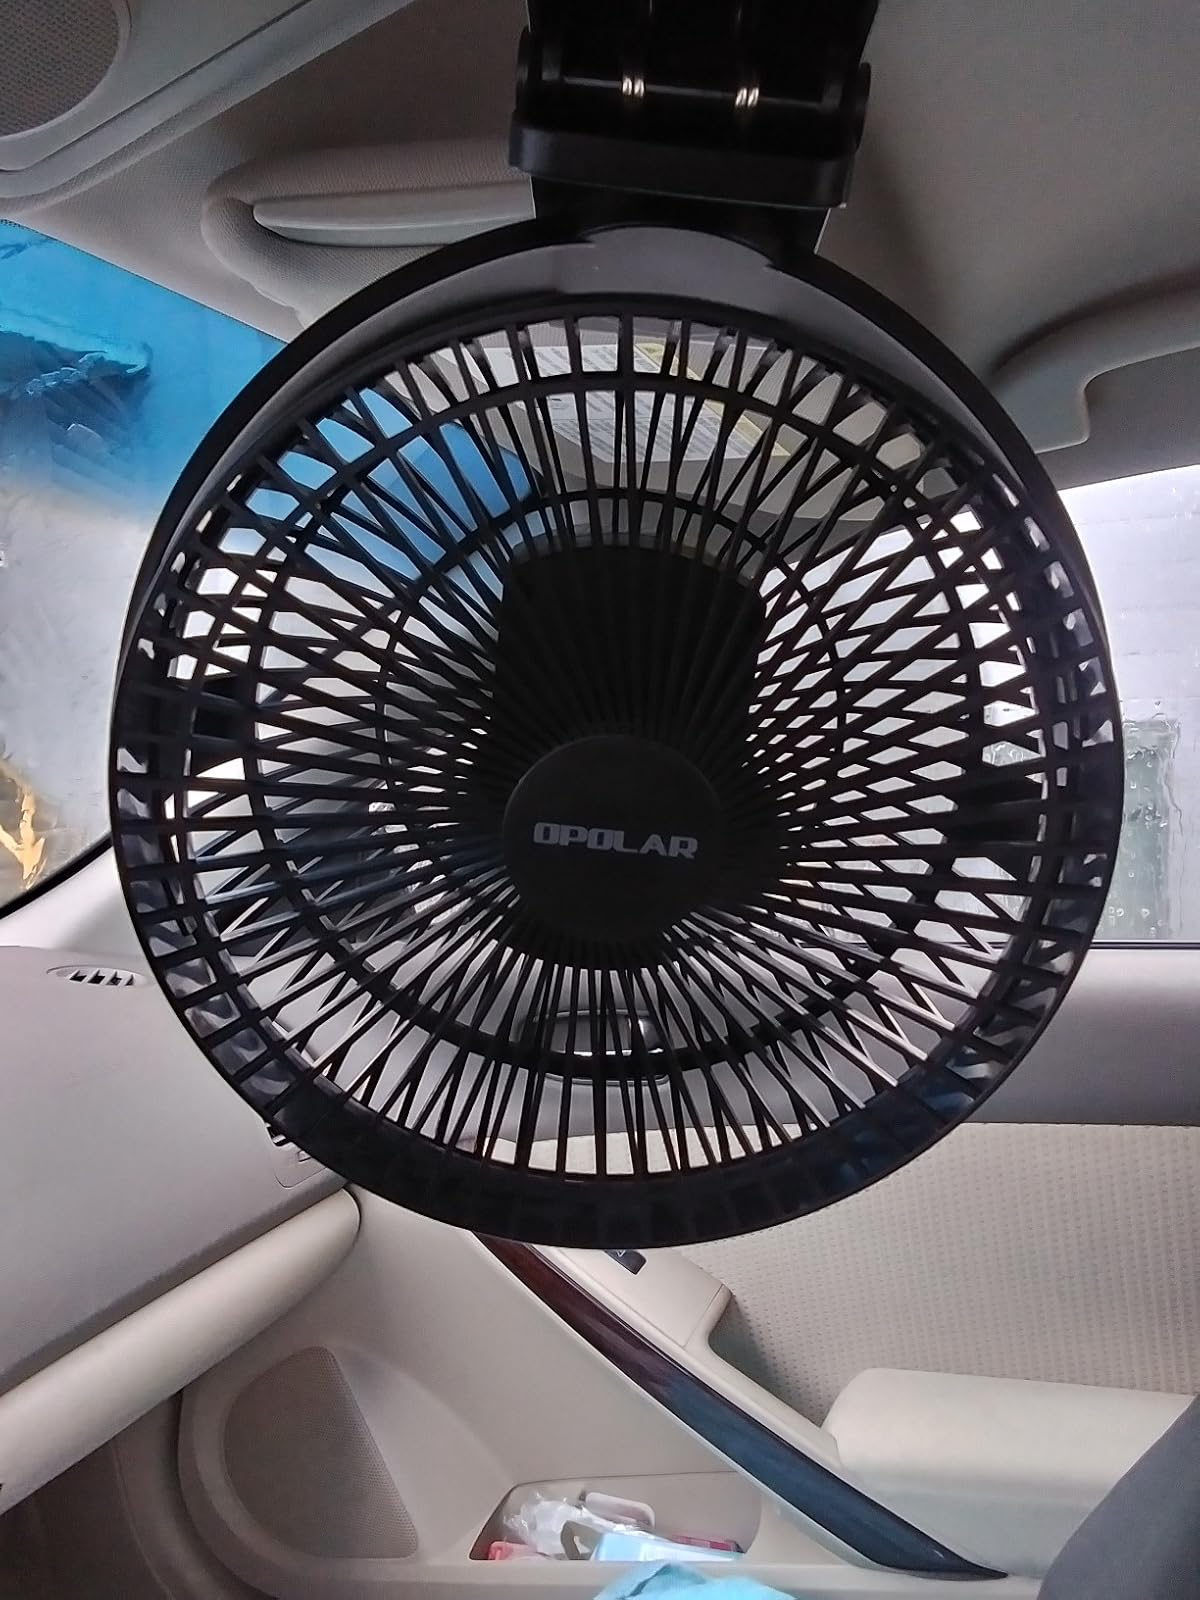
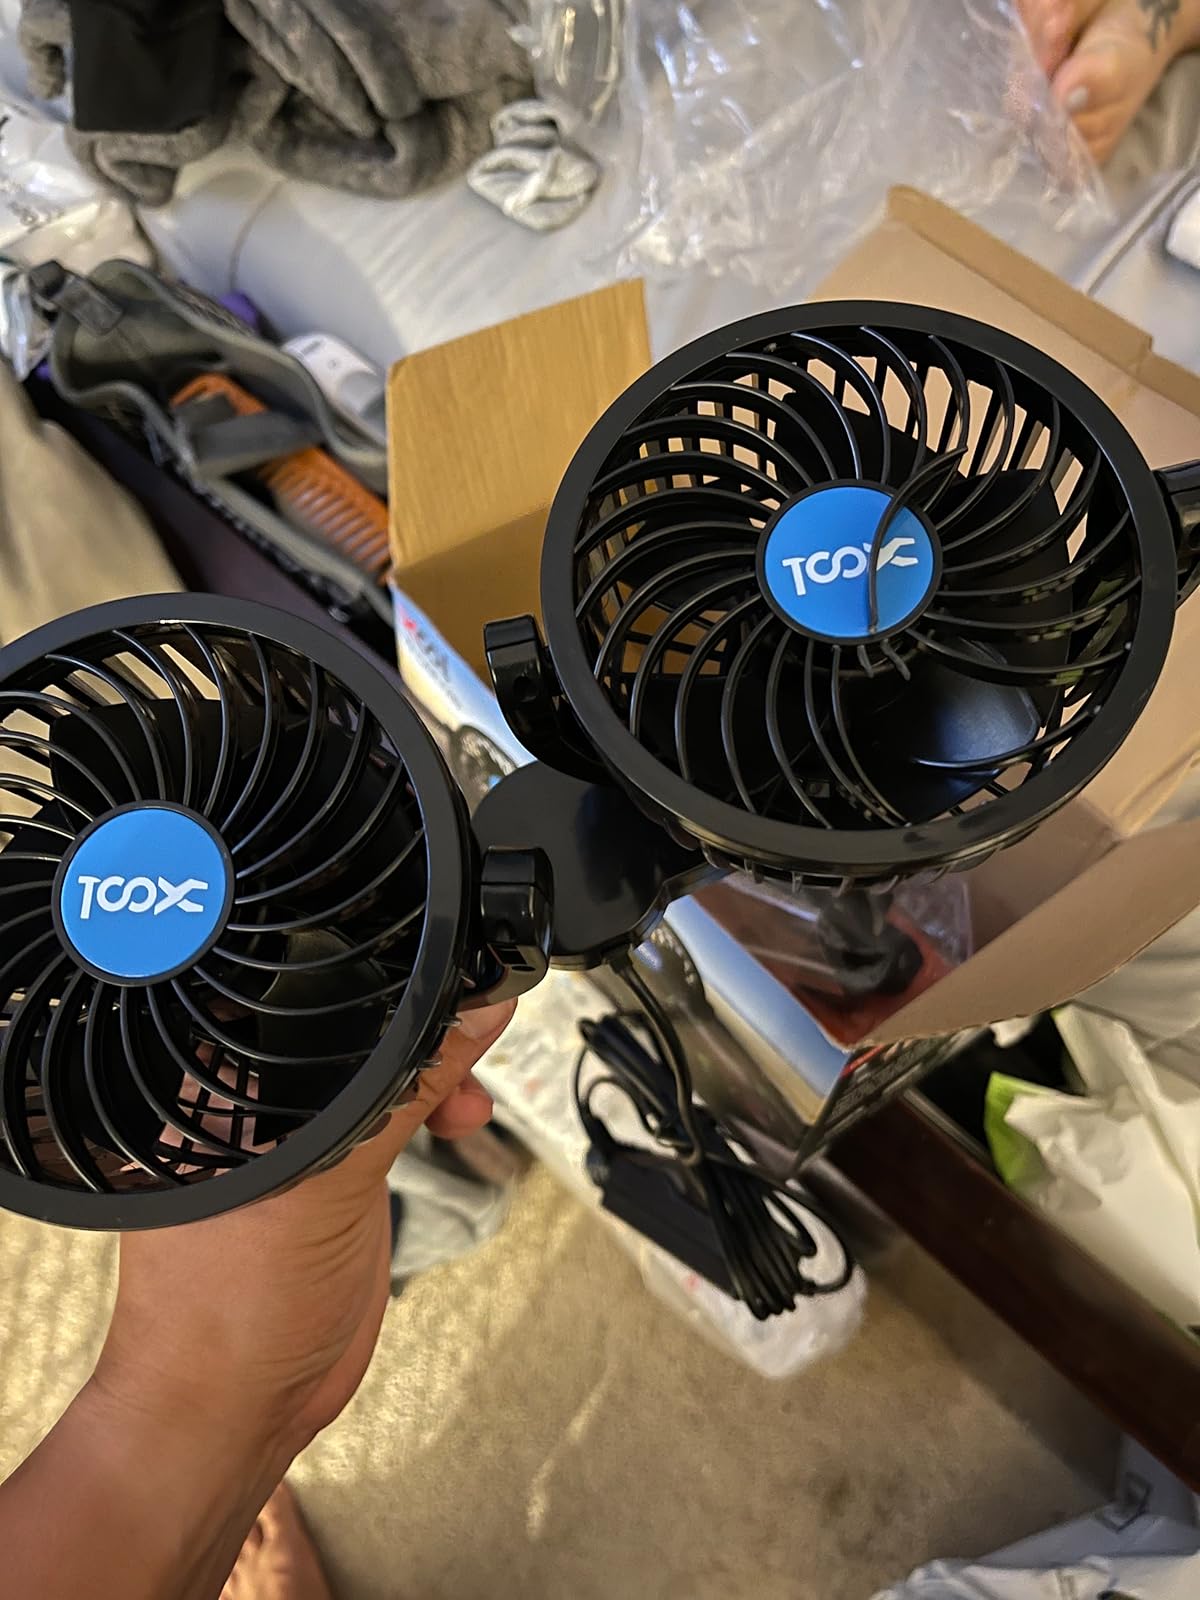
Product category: fan
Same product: no